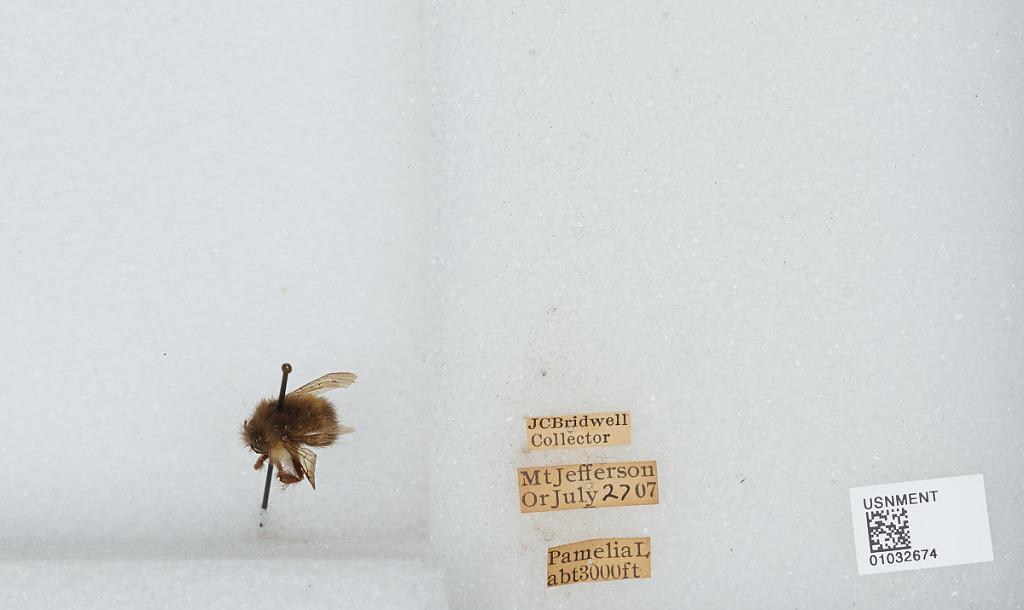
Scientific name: Bombus (Pyrobombus) sitkensis Nylander
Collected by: J. Bridwell
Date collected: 1907-7-27
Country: United States
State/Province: Oregon
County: Linn
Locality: Mount Jefferson, Pamelia Lake
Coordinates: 44.6544, -121.845